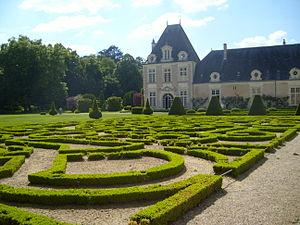
Azay-le-Ferron est une commune française située dans le département de l'Indre, en région Centre-Val de Loire.
Le château d'Azay-le-Ferron est un château français de la Renaissance, situé sur le territoire de la commune d'Azay-le-Ferron, dans le département de l'Indre, en région Centre-Val de Loire.